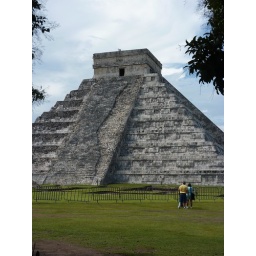
The un-restored side of the temple reminded me of the yellow brick road in Return to Oz.